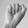
ASL letter: A